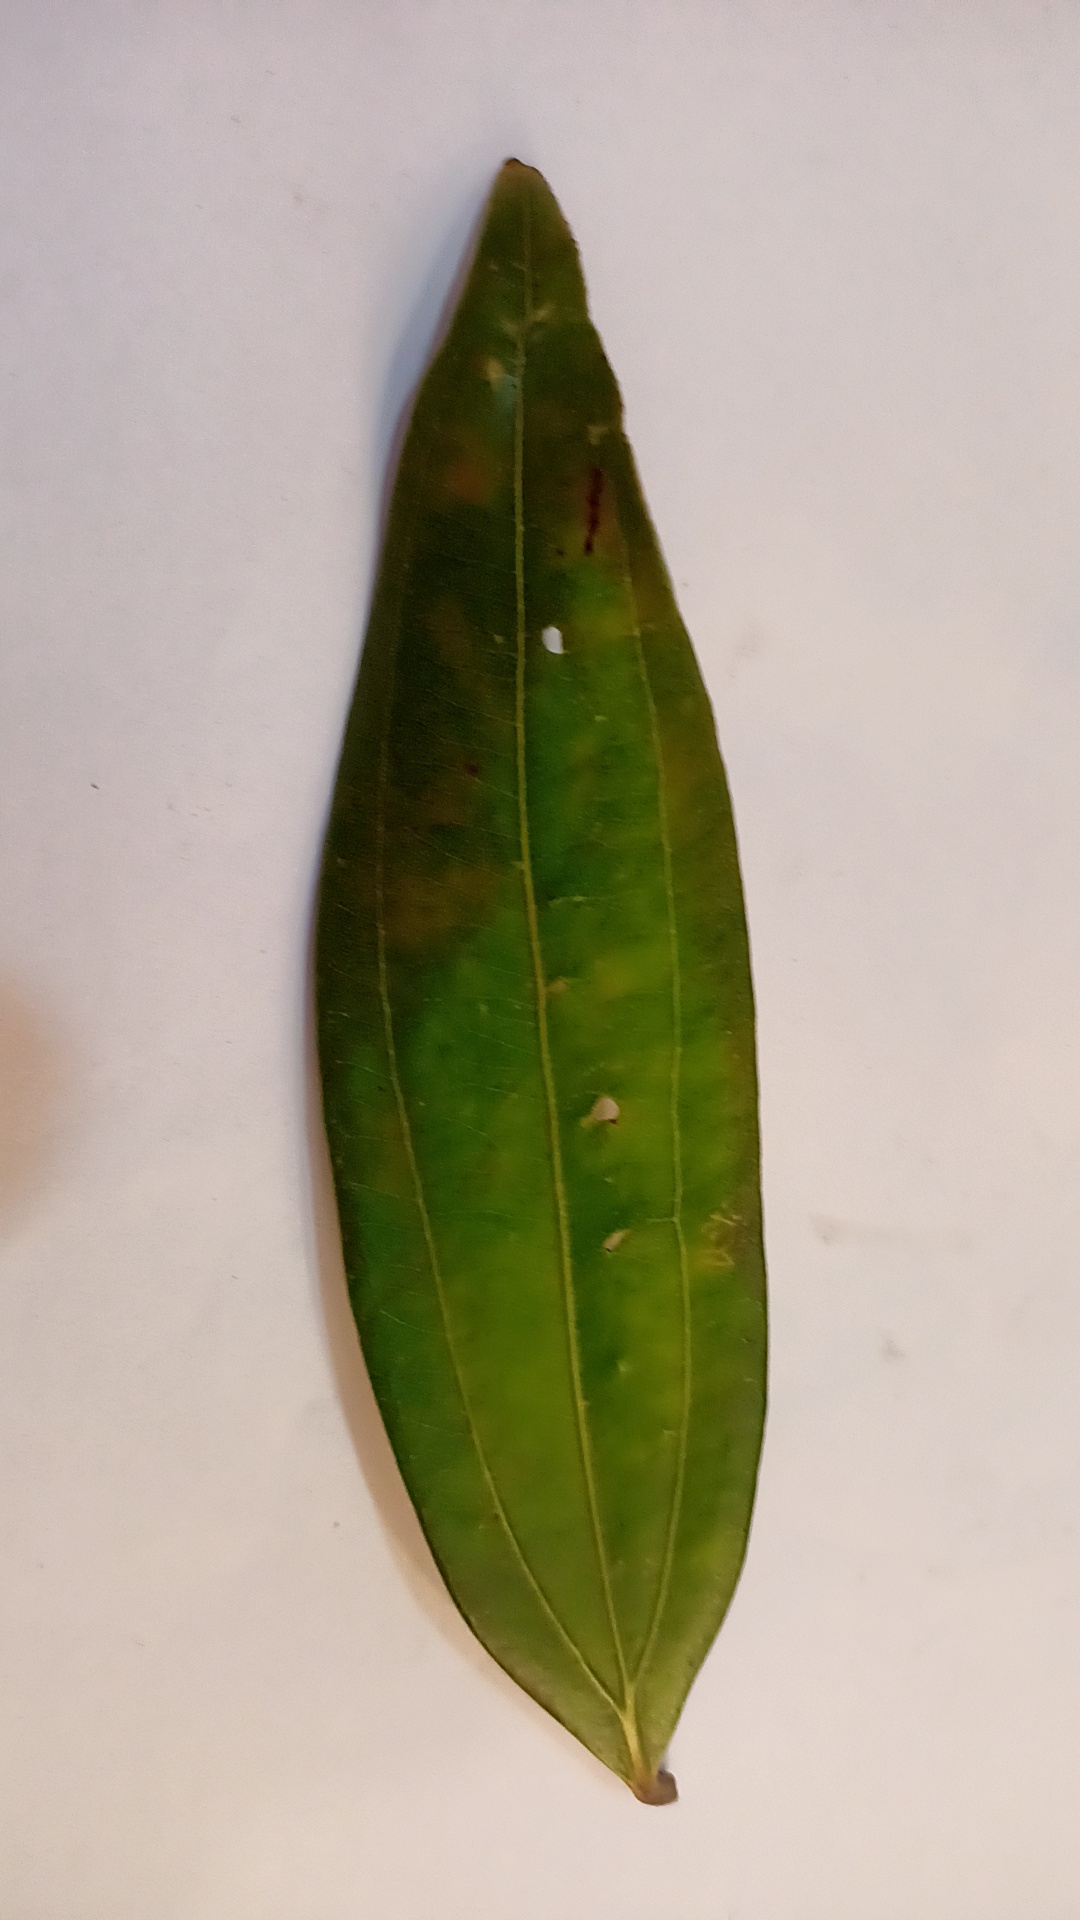
Label: Disease